Julius Buths

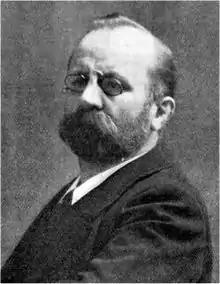
Buths in 1902

Julius Buths (7 May 185112 March 1920) was a German pianist, conductor and minor composer. He was particularly notable in his early championing of the works of Edward Elgar in Germany. He conducted the continental European premieres of both the "Enigma Variations" and "The Dream of Gerontius". He also had notable associations with Frederick Delius and Gustav Mahler.